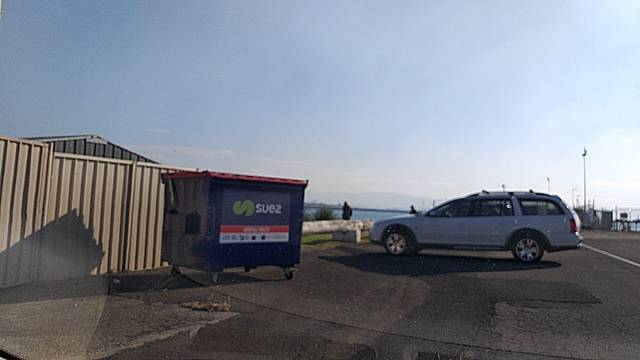
Region: Australia
Coordinates: -34.475, 150.912